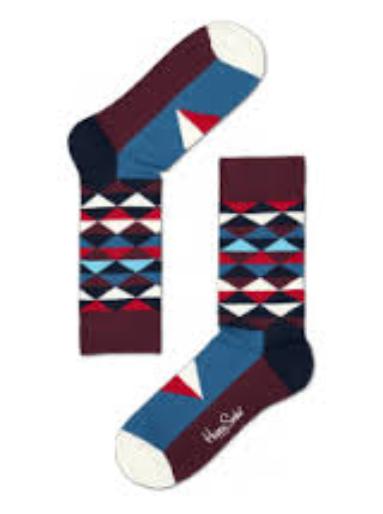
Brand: Happy Socks
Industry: Clothes